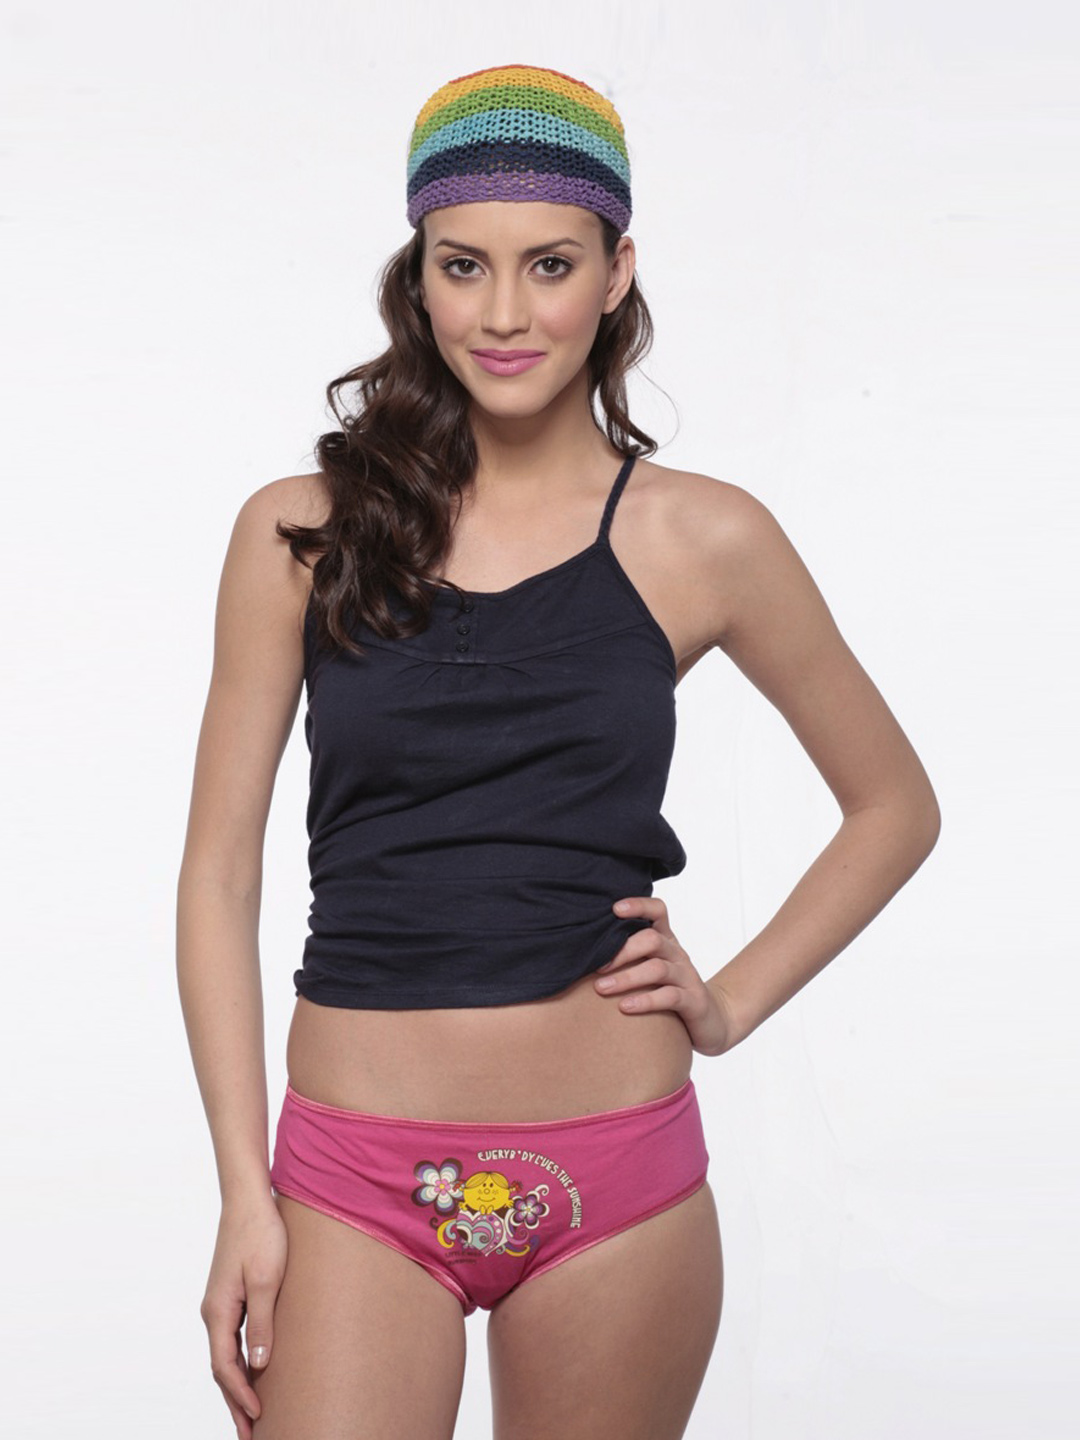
Little Miss Intimates Women Pink Brief
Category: Apparel / Innerwear / Briefs
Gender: Women
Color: Pink
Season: Summer 2012
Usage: Casual